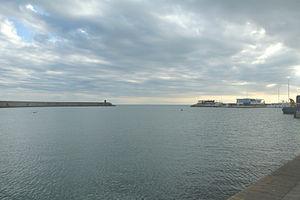
Burriana - portEspañol: Burriana - el puerto